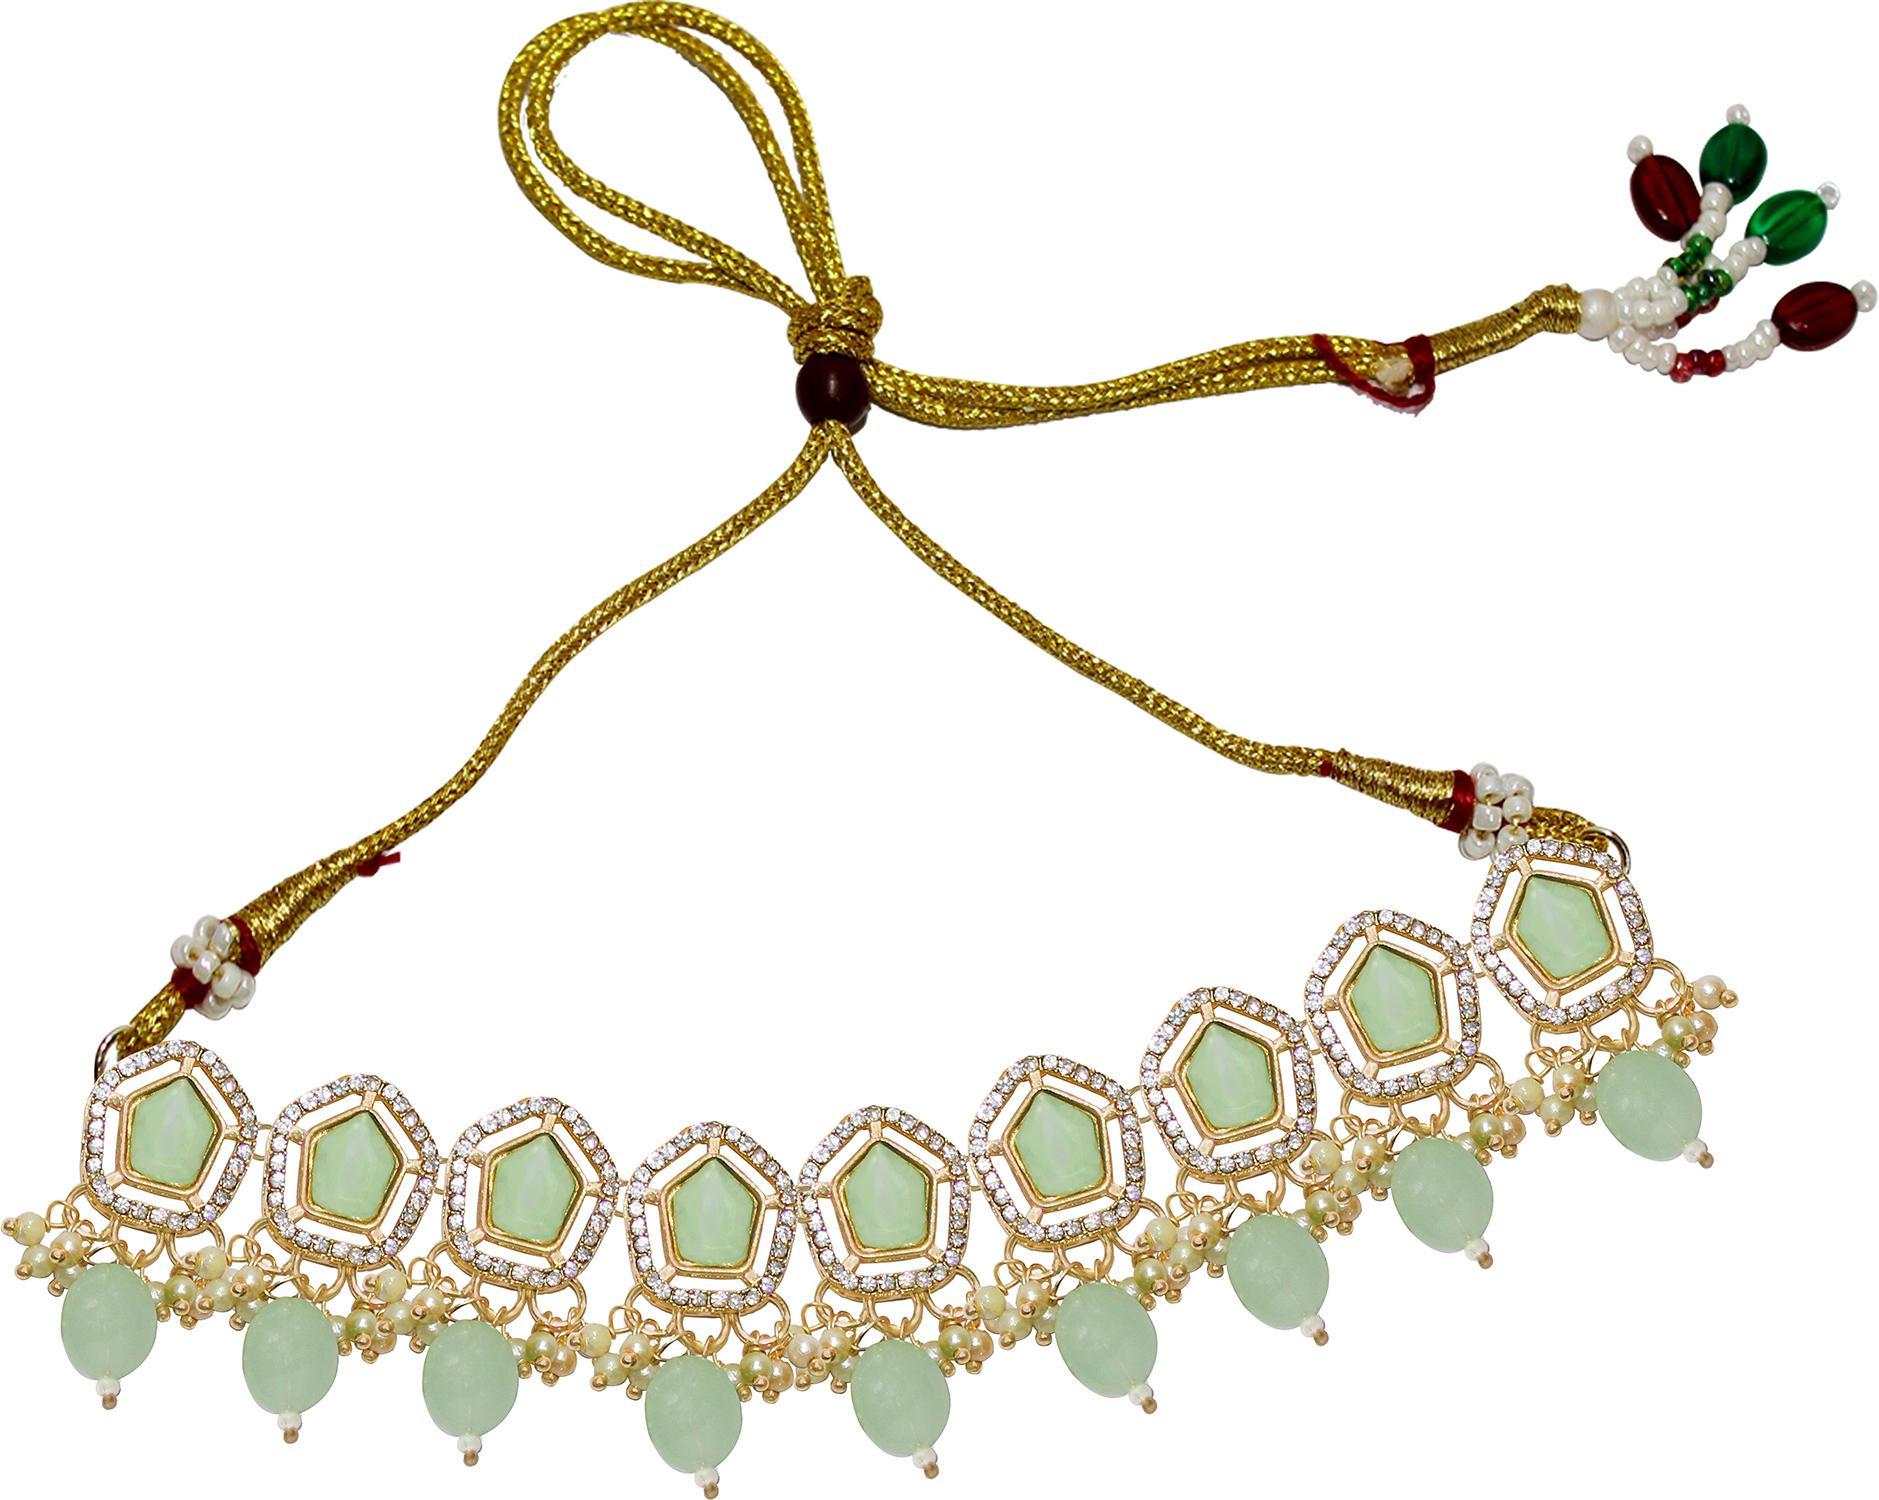
Nifty Alloy Gold-plated Green Jewellery Set (Pack of 3)
Type: Traditional Jewellery
Brand: Nifty
Price: Rs. 299
Nifty Alloy Gold-plated Green Jewellery Set (Pack of 3)